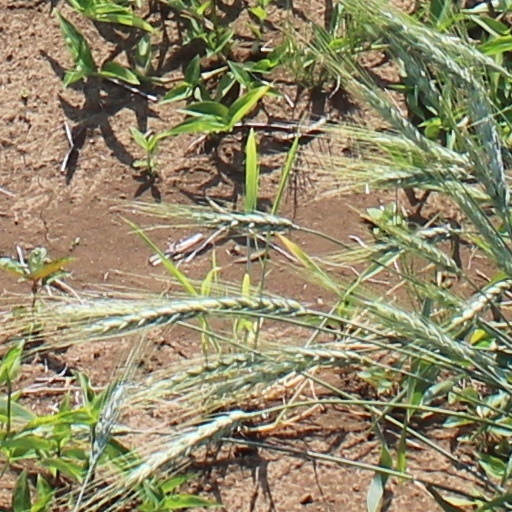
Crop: wheat